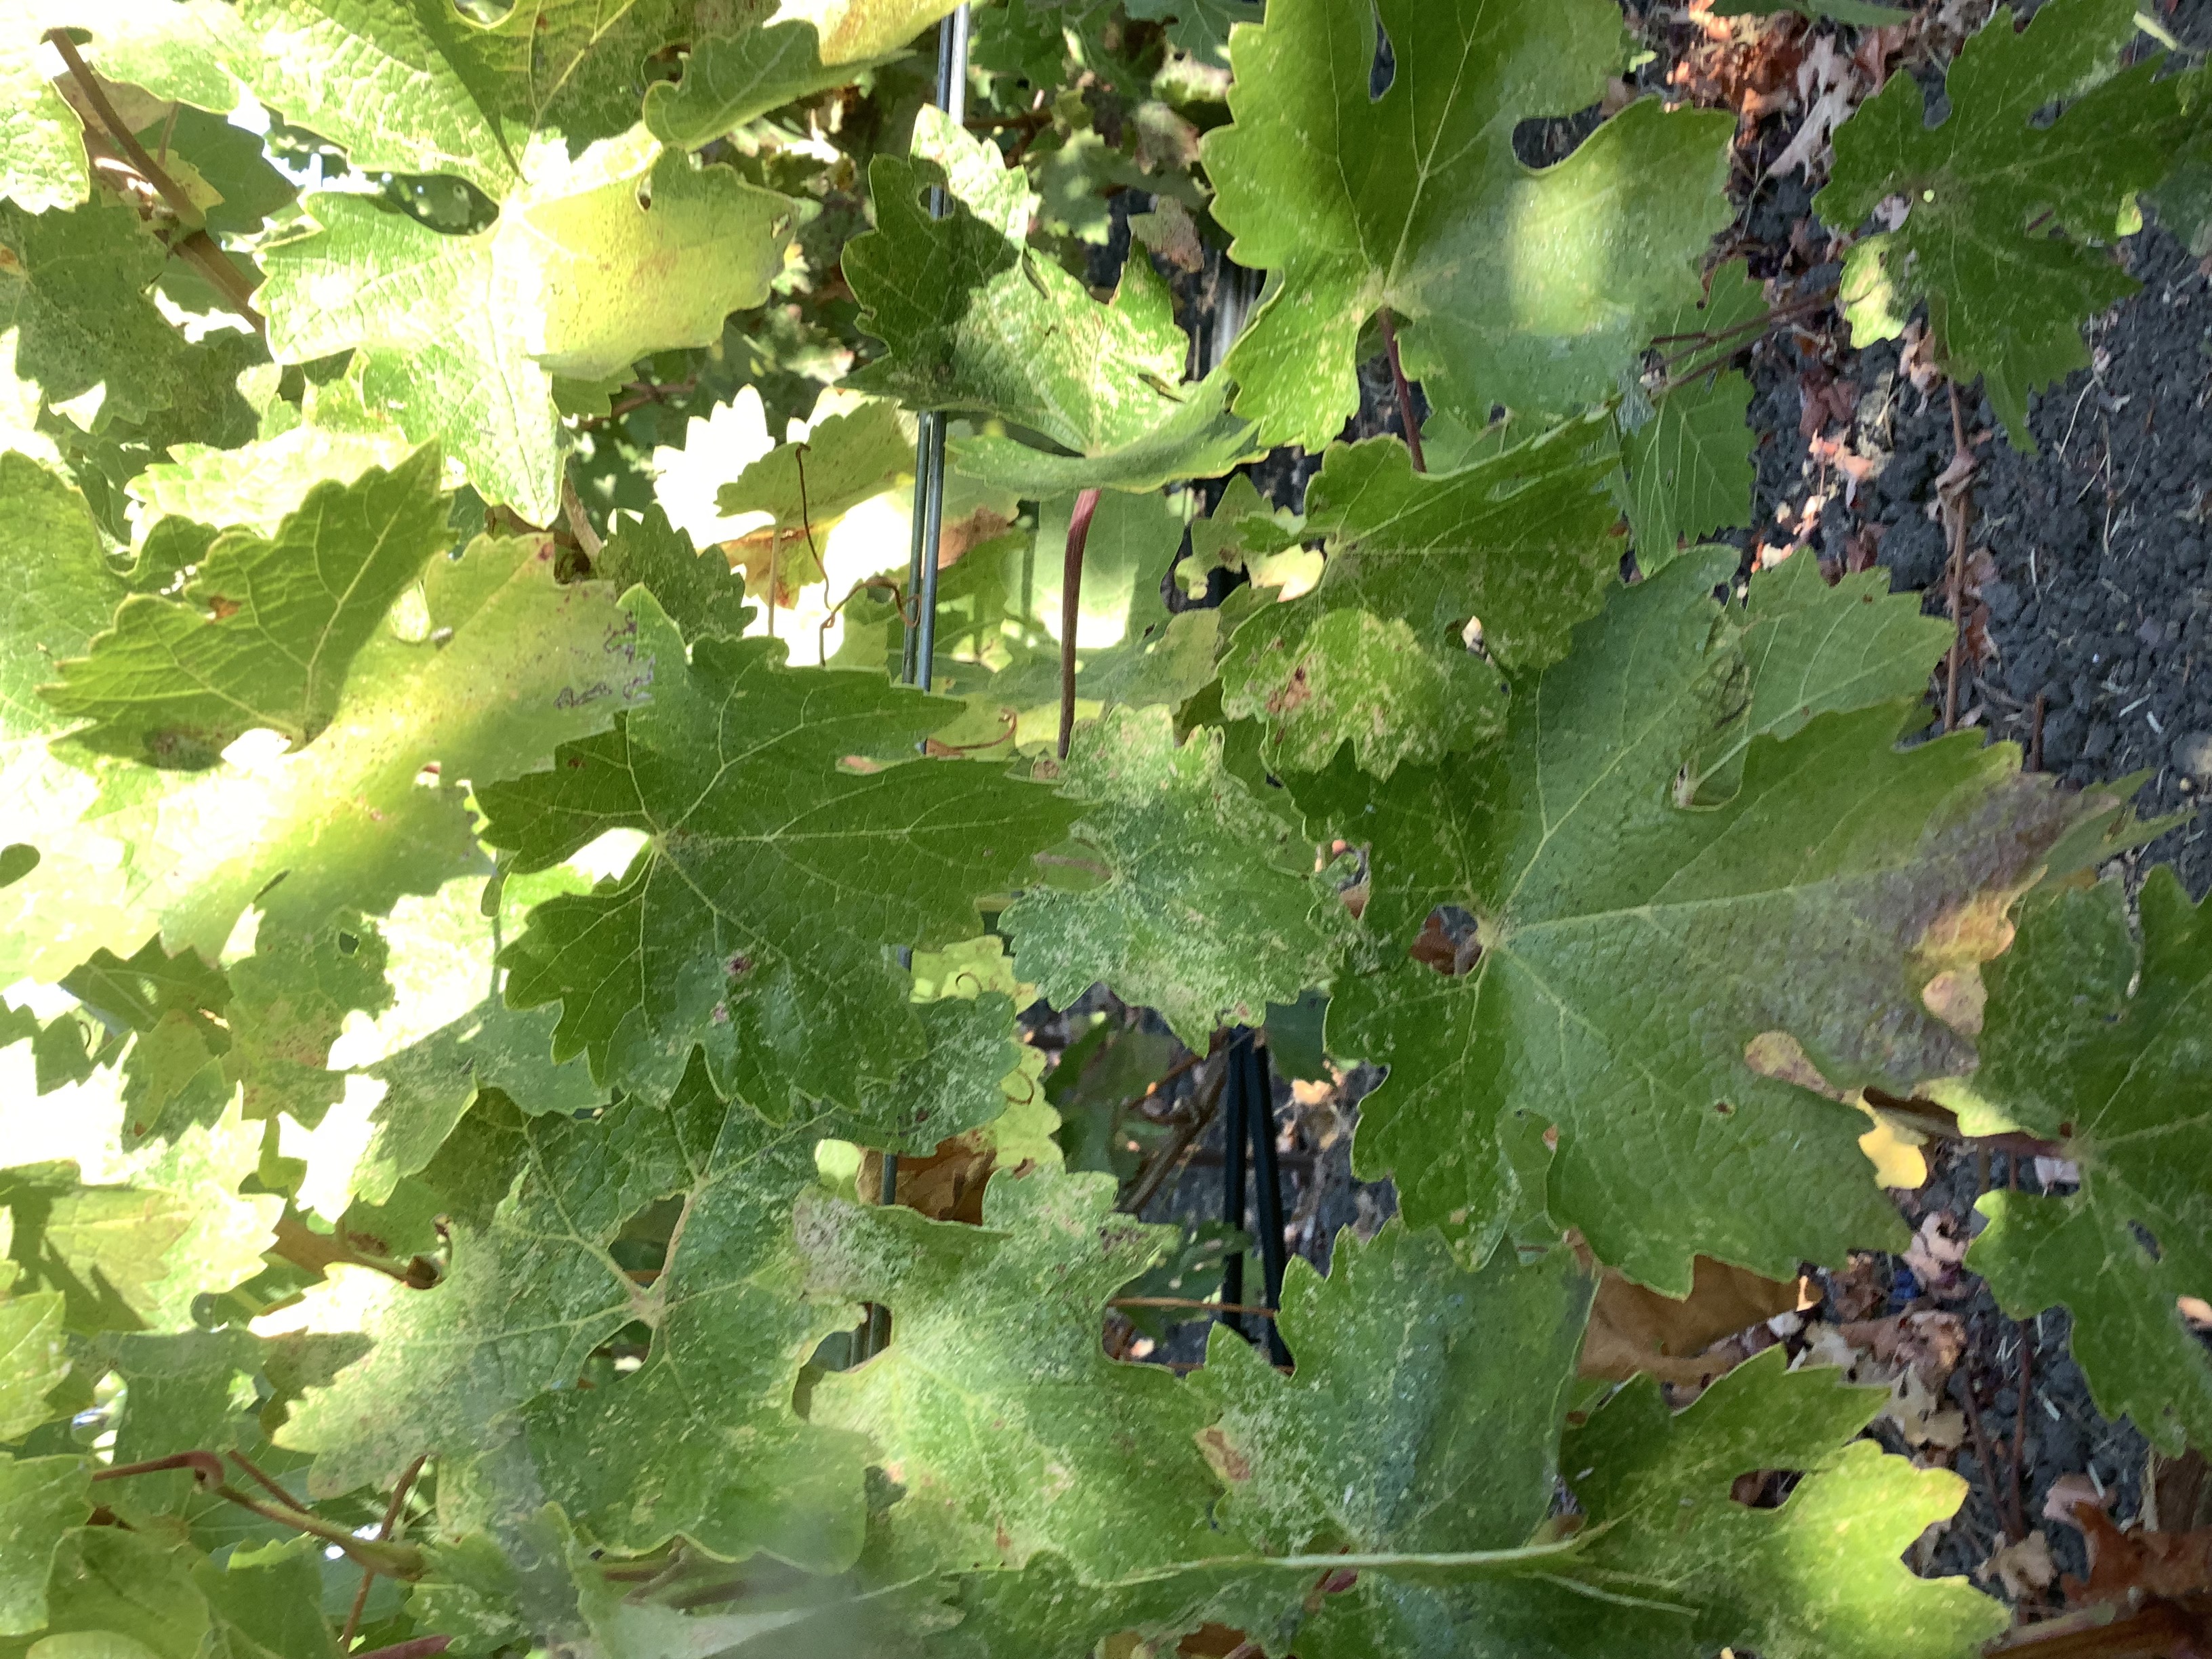
Label: No Virus